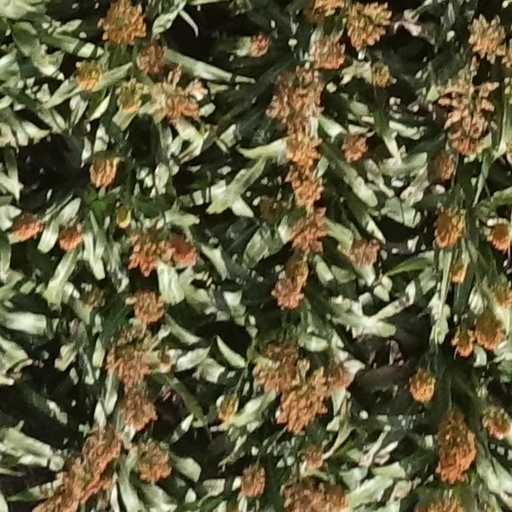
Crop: sorghum